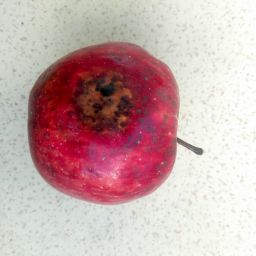
Fruit: Apple
Quality: Bad